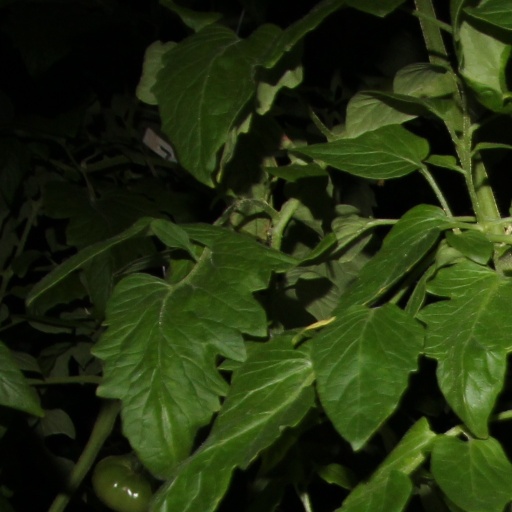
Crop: tomato